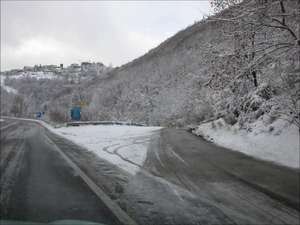
La route nationale 4 relie Rome à Porto d'Ascoli en passant par Rieti et Ascoli Piceno.